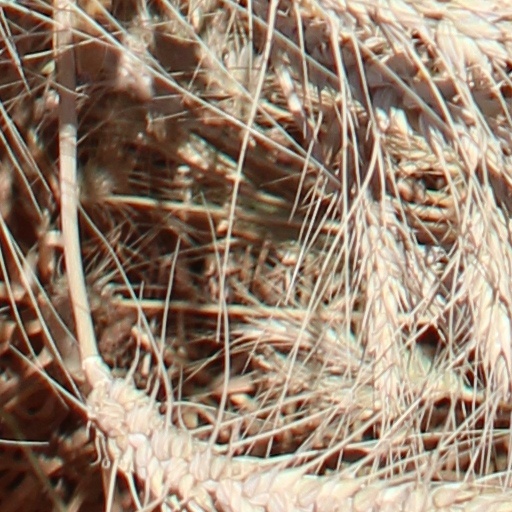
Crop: wheat